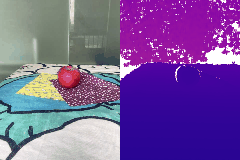
Label: apple